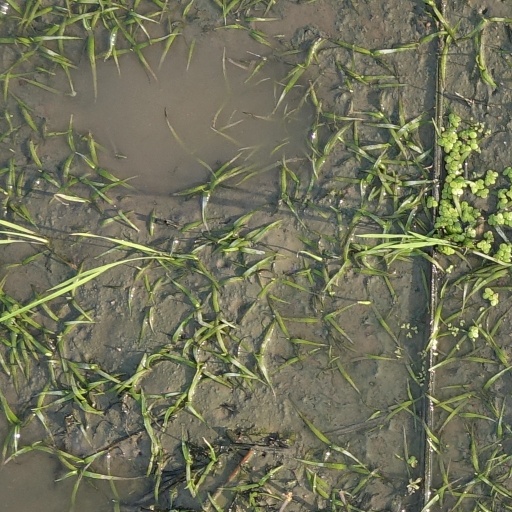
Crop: rice